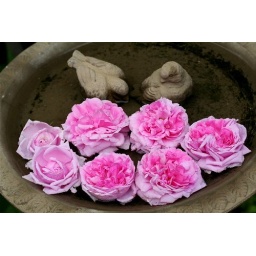
Jacques Cartier Roses in the bird bath